Crime in Brazil

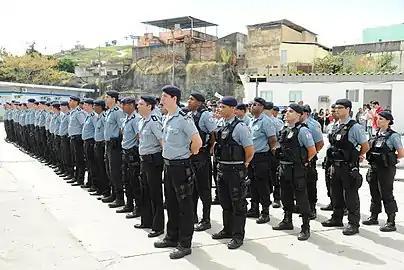
Change of Command Ceremony of 25 UPP Units, 2013

In the 7 years of the project, there were several allegations of corruption and abuse of force involving PPU soldiers. The most remembered among them is the torture and death of the bricklayer Amarildo de Souza.